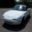
Label: automobile